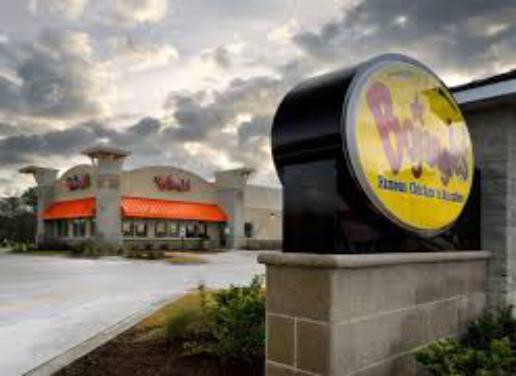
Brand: Bojangles' Famous Chicken 'n Biscuits
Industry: Food